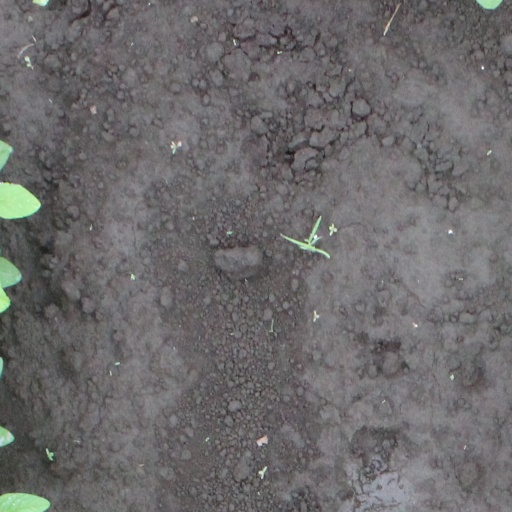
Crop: soybean